History of Manchester City F.C. (2001–present)

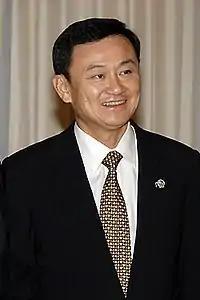
Controversial former owner Thaksin Shinawatra who later sold the club after his financial assets were frozen

On 5 June 2008, Mark Hughes was unveiled as City's new manager on a three-year contract. The former Manchester United striker had been manager of the Welsh national side for five years before spending four seasons at Blackburn Rovers, achieving UEFA Cup qualification twice and reaching two FA Cup semi-finals.